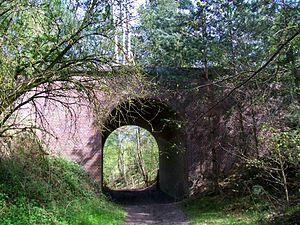
Passage supérieur de la ligne Aulnay - Rivecourt sur le chemin rural n° 7 de Survilliers au hameau de Neufmoulin, dans le bois de Morrière, à 200 m du parc Astérix, commune de Plailly (Oise).
La ligne d'Aulnay-sous-Bois à Verberie est une ligne ferroviaire française, dont la réalisation devait soulager les deux itinéraires permettant au réseau de la Compagnie des chemins de fer du Nord de relier la capitale aux territoires industriels du Nord de la France. Abandonnés pendant la Première Guerre mondiale, les travaux de sa construction ne reprirent jamais, la priorité étant alors donnée à la reconstruction du réseau d'avant-guerre.
Plailly est une commune française située dans le département de l'Oise en région Hauts-de-France.